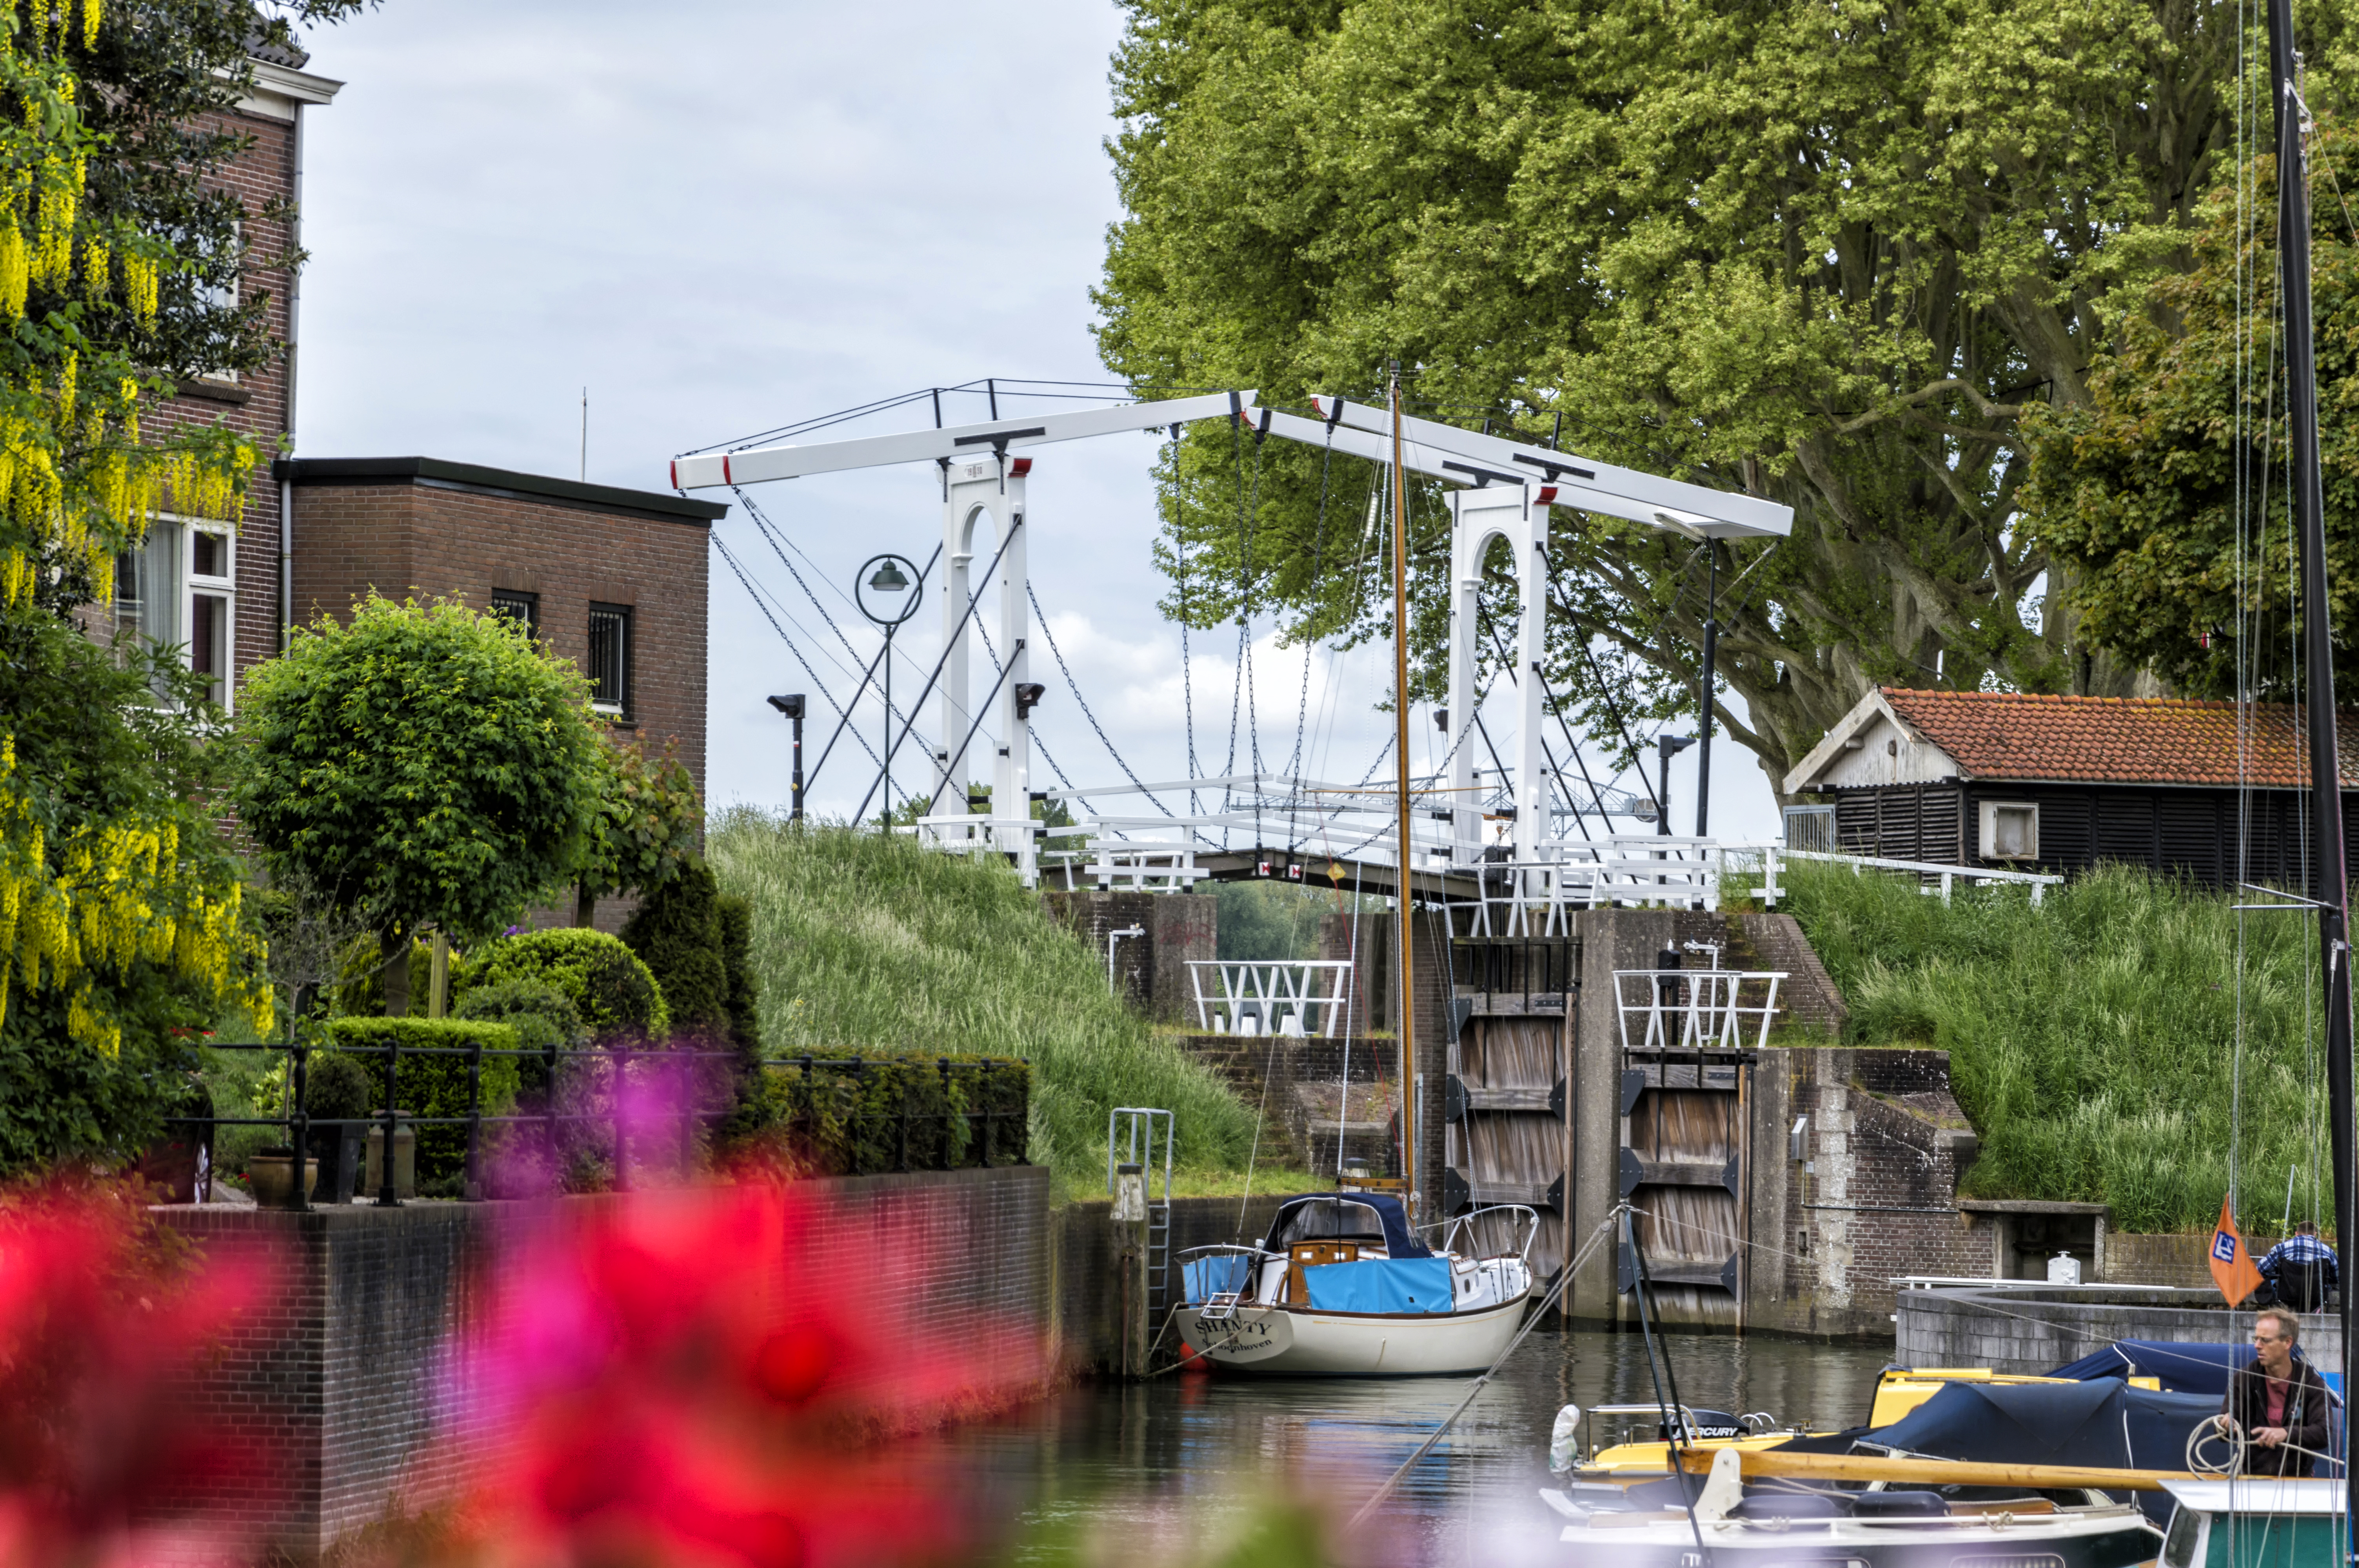
outdoor, bridge, town, photo, nikon, waterway, holland, nederland, netherlands, boats, dutch, outdoorphotography, picture, photograph, fotos, foto, urbanphotography, paulvandevelde, nederlandinfotos, sluis, urbanfotografie, pvdvfotografie, pdvandeveldedordrecht, nederlandsefotografie, dutchphotogaraphy, totallydutch, fotografienederland, hollandsefotografie, fotografieholland, sluice, bootjes, schoonhoven, ophaalbrug